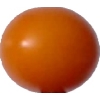
Label: tomato_cherry_orange